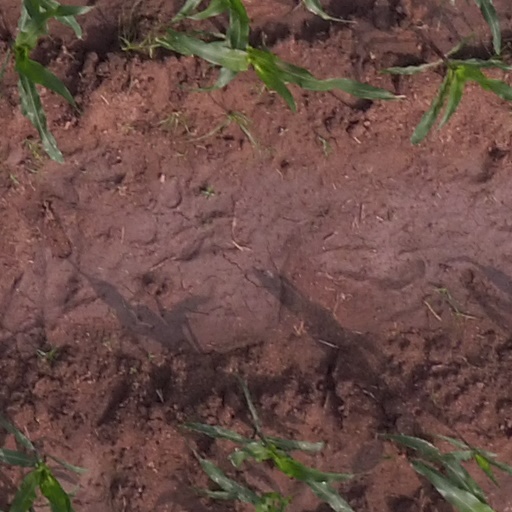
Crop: maize; corn